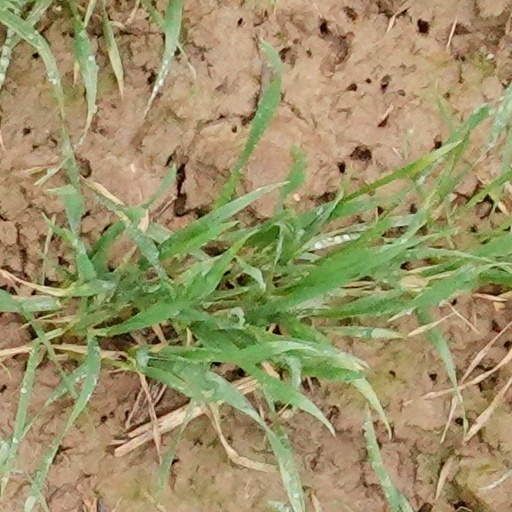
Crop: wheat